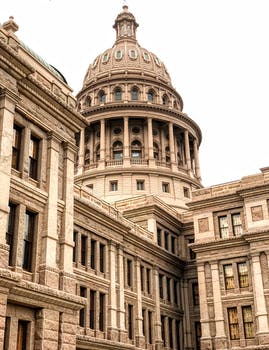
Label: No Watermark